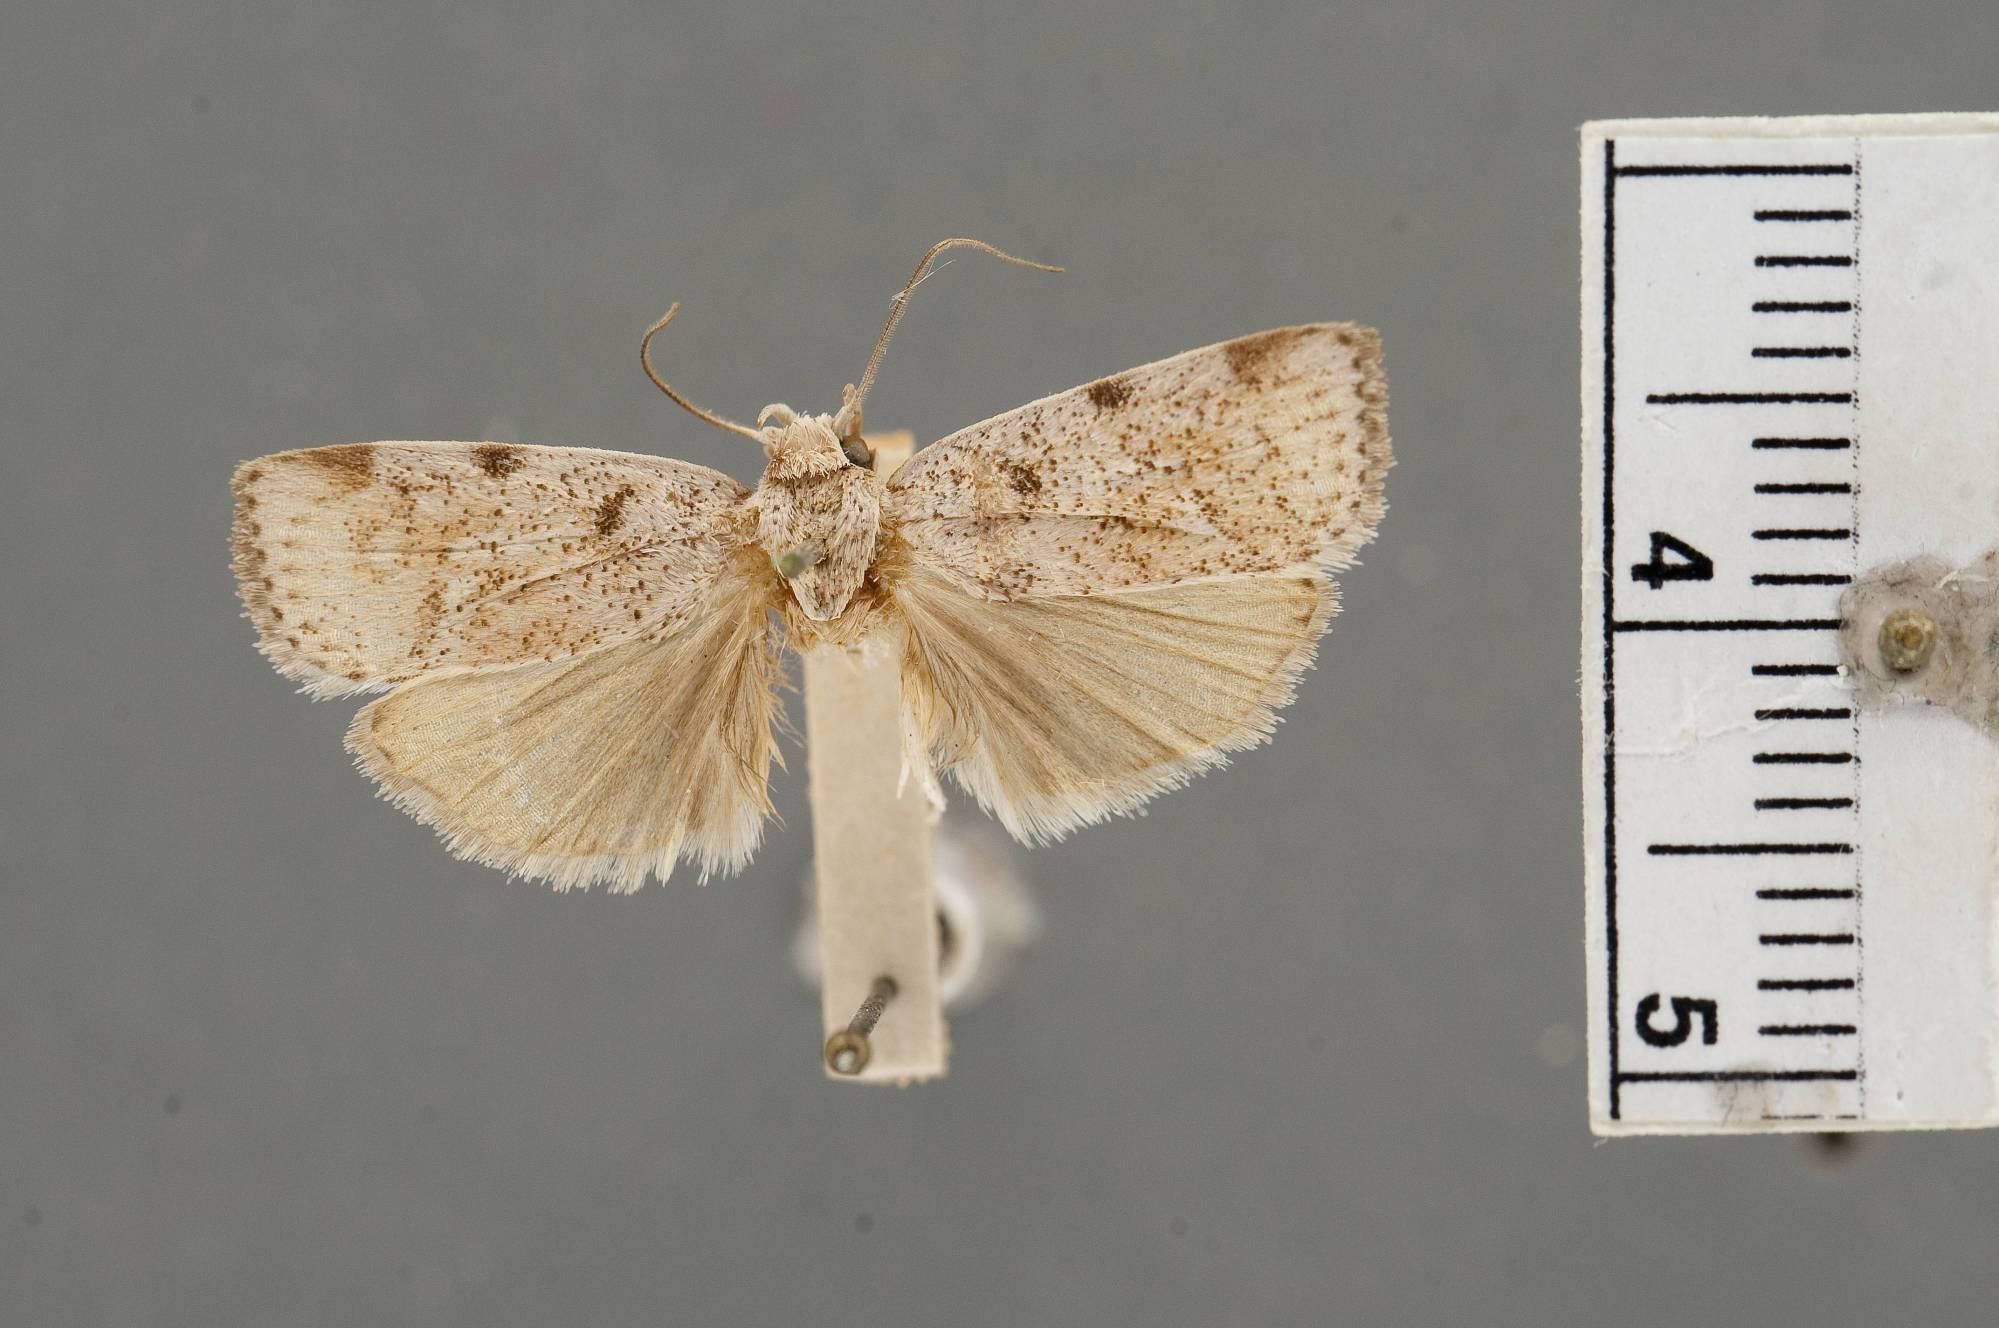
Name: Gonioterma stella
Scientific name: Gonioterma stella Busck, 1911
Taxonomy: Animalia, Arthropoda, Insecta, Lepidoptera, Glossata, Depressariidae, Stenomatinae
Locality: St. Jean, Maroni River, French Guiana
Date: [Not Stated]